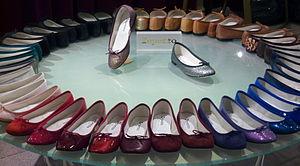
Repetto est une marque française de chaussures de danse créée en 1947.